Rugby in Cardiff

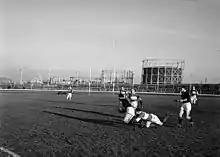
Cardiff Rugby League Club in a match against New Zealand 21 December 1951

The first attempt to bring rugby league to the capital was in 1949 when a Welsh League was formed. Cardiff were joined by teams from Amman Valley, Llanelli, Aberavon, Bridgend, Ystradgynlais, Neath and Pontarddulais.